List of international goals scored by Eusébio

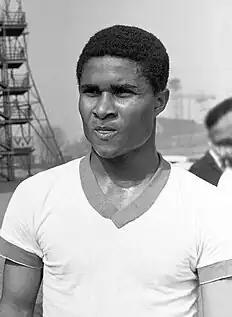
Eusébio

Eusébio was a Portuguese professional footballer who scored 41 goals in 64 matches for the Portugal national football team between 1961 and 1973.